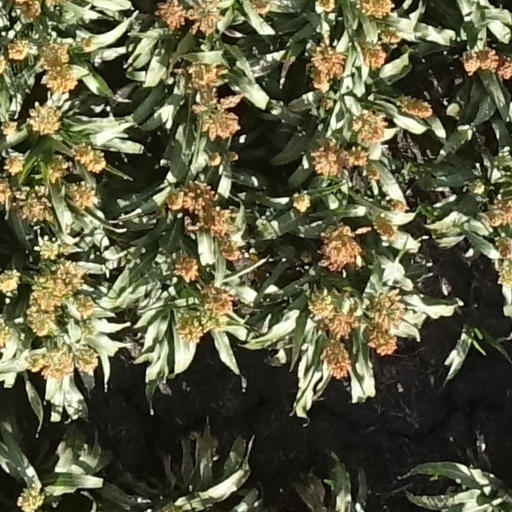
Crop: sorghum